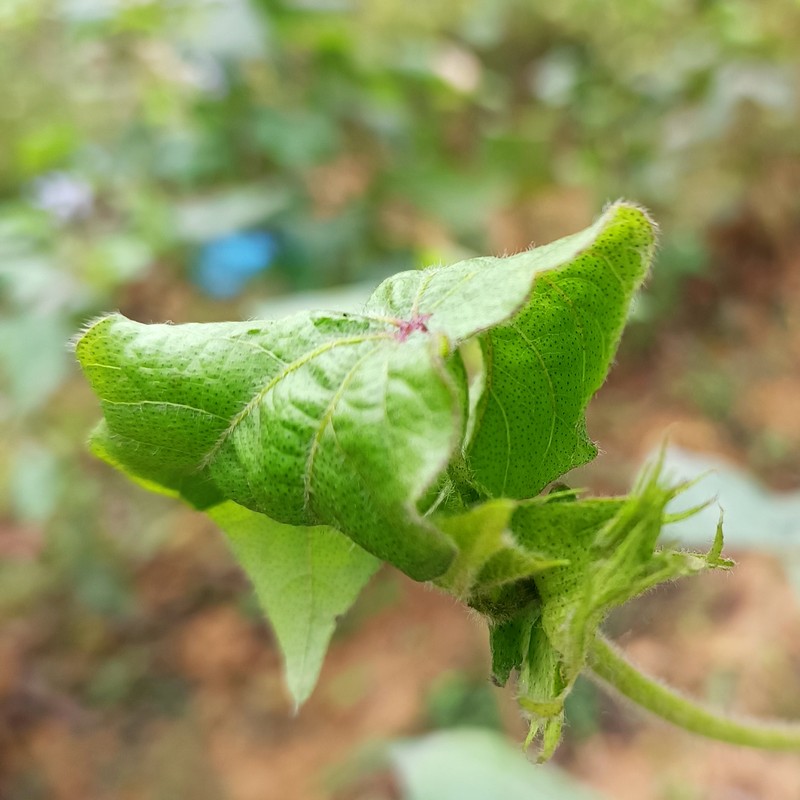
Label: Curl Virus